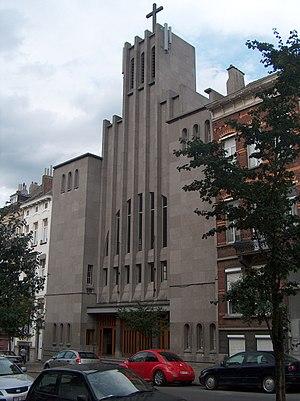
L'église Sainte-Alice, avenue Dailly à Schaerbeek, Bruxelles, Belgique.
L'avenue Dailly est une avenue bruxelloise de la commune de Schaerbeek qui va de l'avenue Rogier à la place Dailly en passant par la rue Monrose, la rue Eugène Smits, la rue Albert de Latour, la place Colonel Bremer, la rue François Bossaerts, l'avenue Clays et la rue Joseph Coosemans.
L’unité pastorale Meiser est une entité catholique qui regroupe cinq communautés francophones du doyenné de Bruxelles Nord-Est dans les clochers suivants :
L'église Sainte-Alice est un édifice religieux catholique dans la commune de Schaerbeek, à Bruxelles. Située au 136 de l'avenue Dailly, et construite en remplacement d'un édifice antérieur, l'église date de 1953. Depuis le début du XXᵉ siècle elle est paroisse catholique.